United Nations Security Council Resolution 771

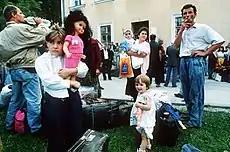
Refugees in Bosnia and Herzegovina

United Nations Security Council resolution 771, adopted unanimously on 13 August 1992, after reaffirming resolutions 713 (1991), 721 (1991), 724 (1991), 727 (1992), 740 (1992), 743 (1992), 749 (1992), 752 (1992), 757 (1992), 758 (1992), 760 (1992), 761 (1992), 762 (1992), 764 (1992), 769 (1992) and 770 (1992), the council expressed concern at and condemned widespread violations of international humanitarian law in the territory of the former Yugoslavia and in particular, Bosnia and Herzegovina.